Answer in natural language. Considering the relative positions, is fridge above or below brown colour countertop lx? Choose between the following options: below or above
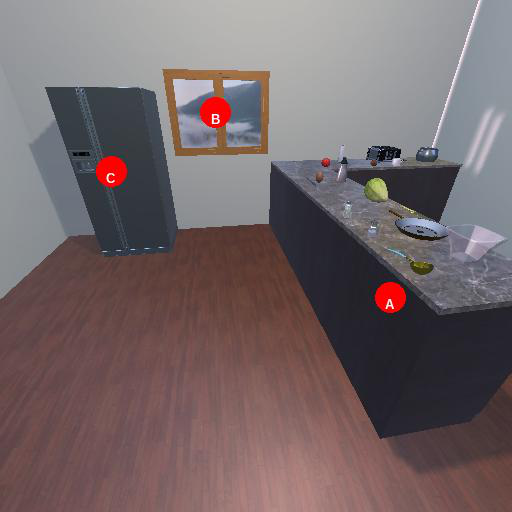
<answer>below</answer>